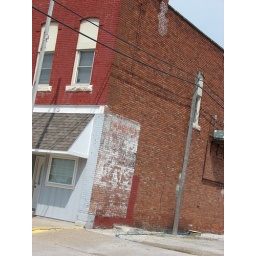
This ghost sign shows on the side of this brick building in downtown Eddyville,IA.